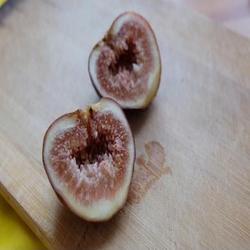
Label: Fig